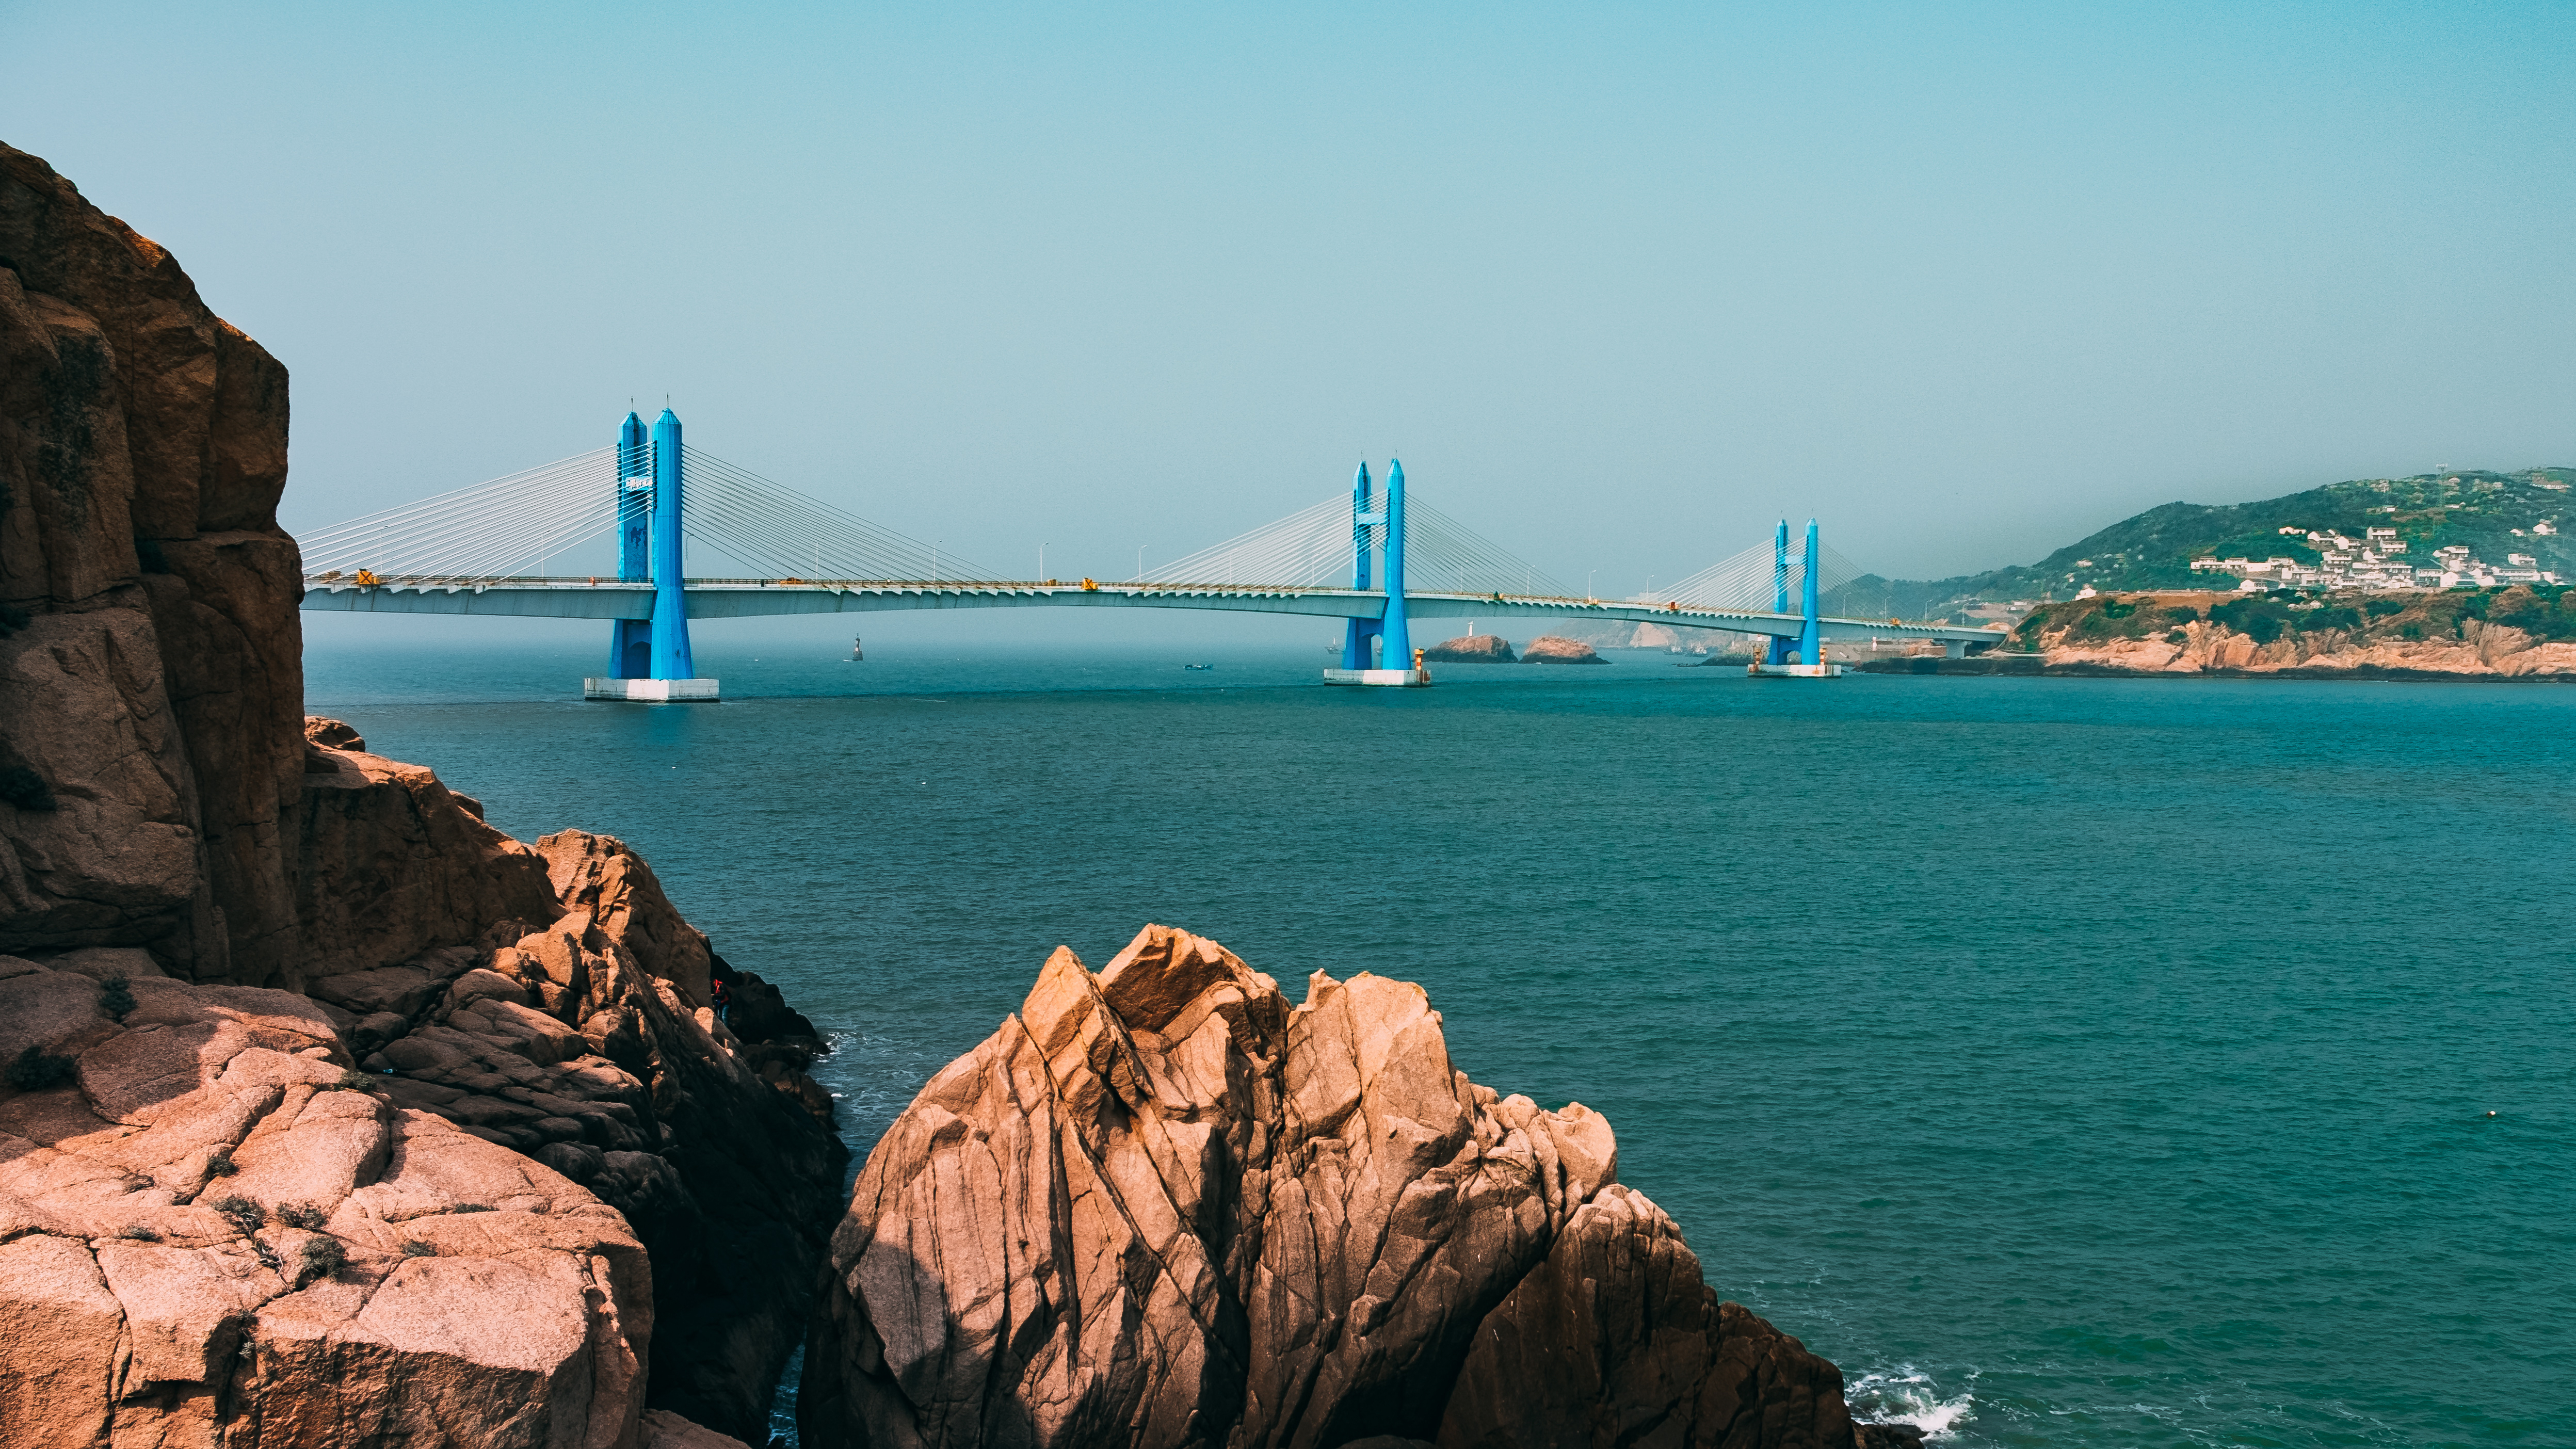
sea, coast, water, rock, ocean, horizon, bridge, shore, river, vacation, cliff, tower, bay, landmark, terrain, body of water, cape